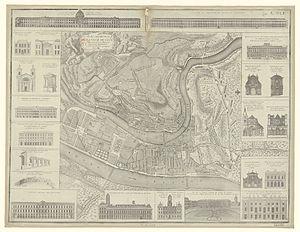
Plan géométral de la ville de Lyon, assujetti aux nouveaux alignements, augmenté des quartiers neufs et enrichi des bâtiments principaux.
L'église Saint-Nizier est une église de la ville de Lyon, située place Saint-Nizier au cœur de la Presqu'île, entre la place des Terreaux et celle des Jacobins, dans le quartier des Cordeliers. Elle constitue l'un des plus importants lieux de cultes de la capitale des Gaules, aussi bien en termes d'ancienneté et de prestige que de visibilité architecturale et monumentale.